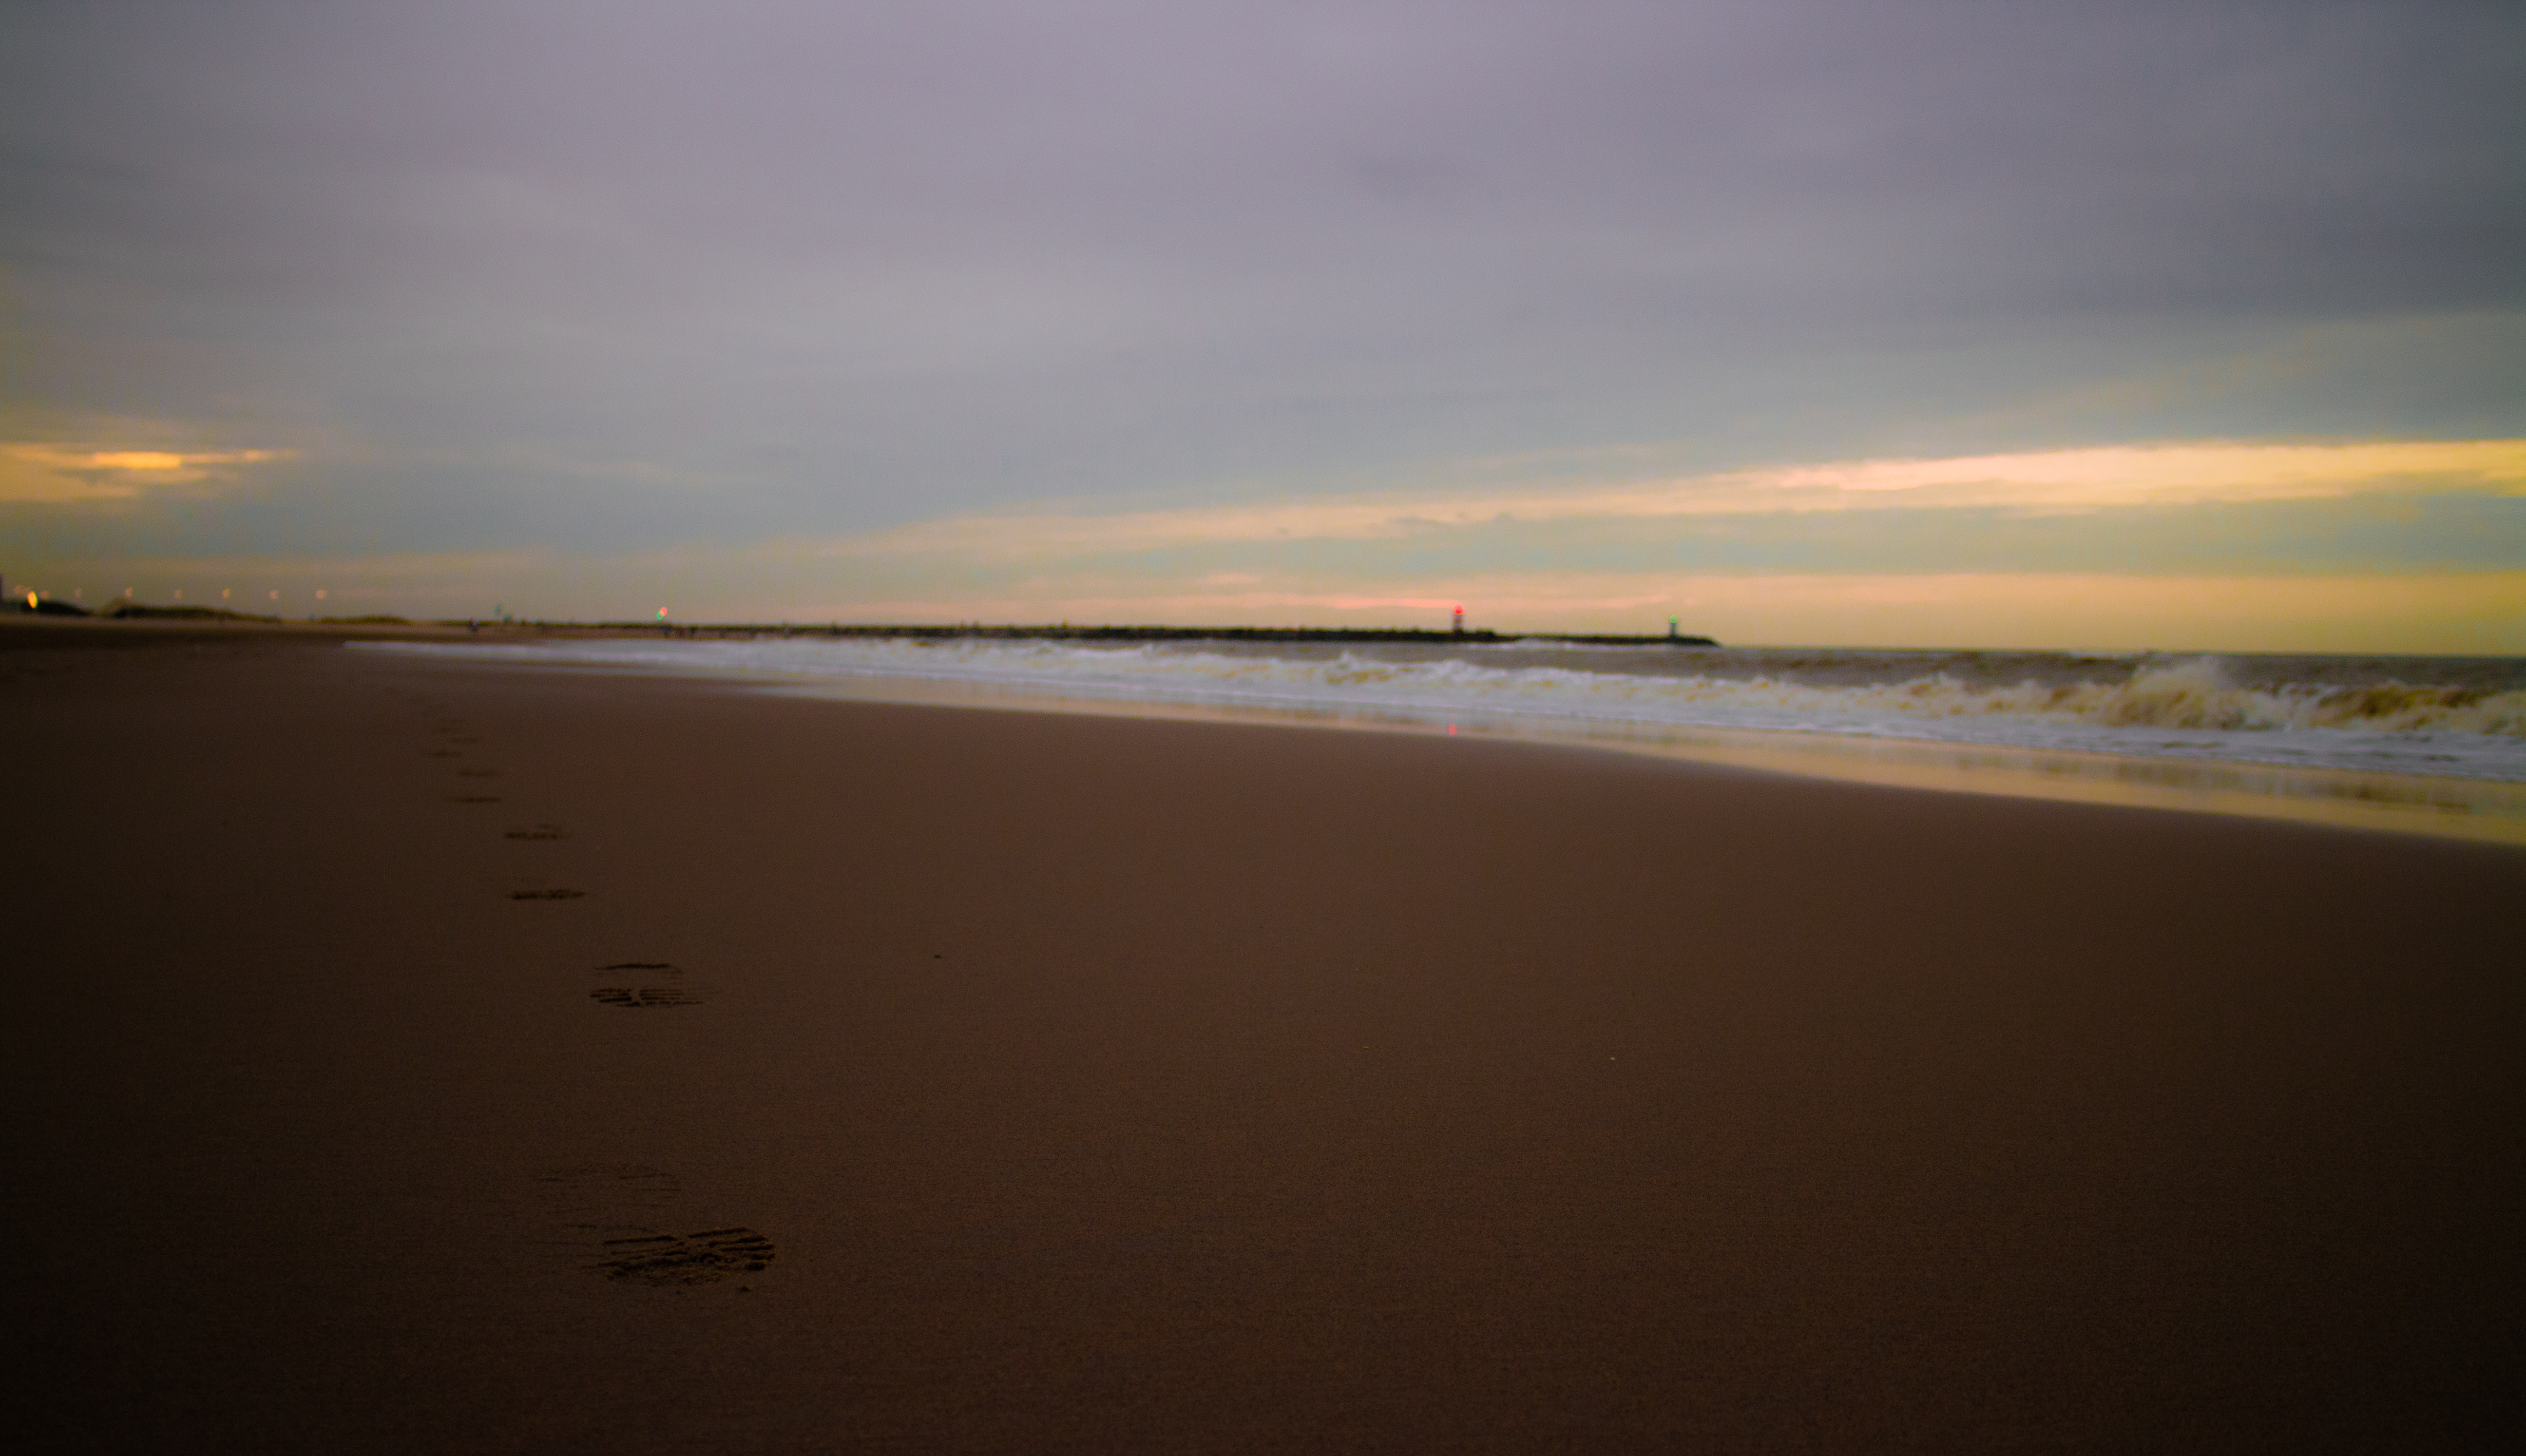
beach, landscape, sea, coast, sand, ocean, horizon, cloud, sun, sunrise, sunset, sunlight, morning, shore, wave, footprint, dawn, dusk, evening, reflection, canon, bay, body of water, holland, nederland, zuid, eosm, strand, scheveningen, netherlands, paysbas, wind wave